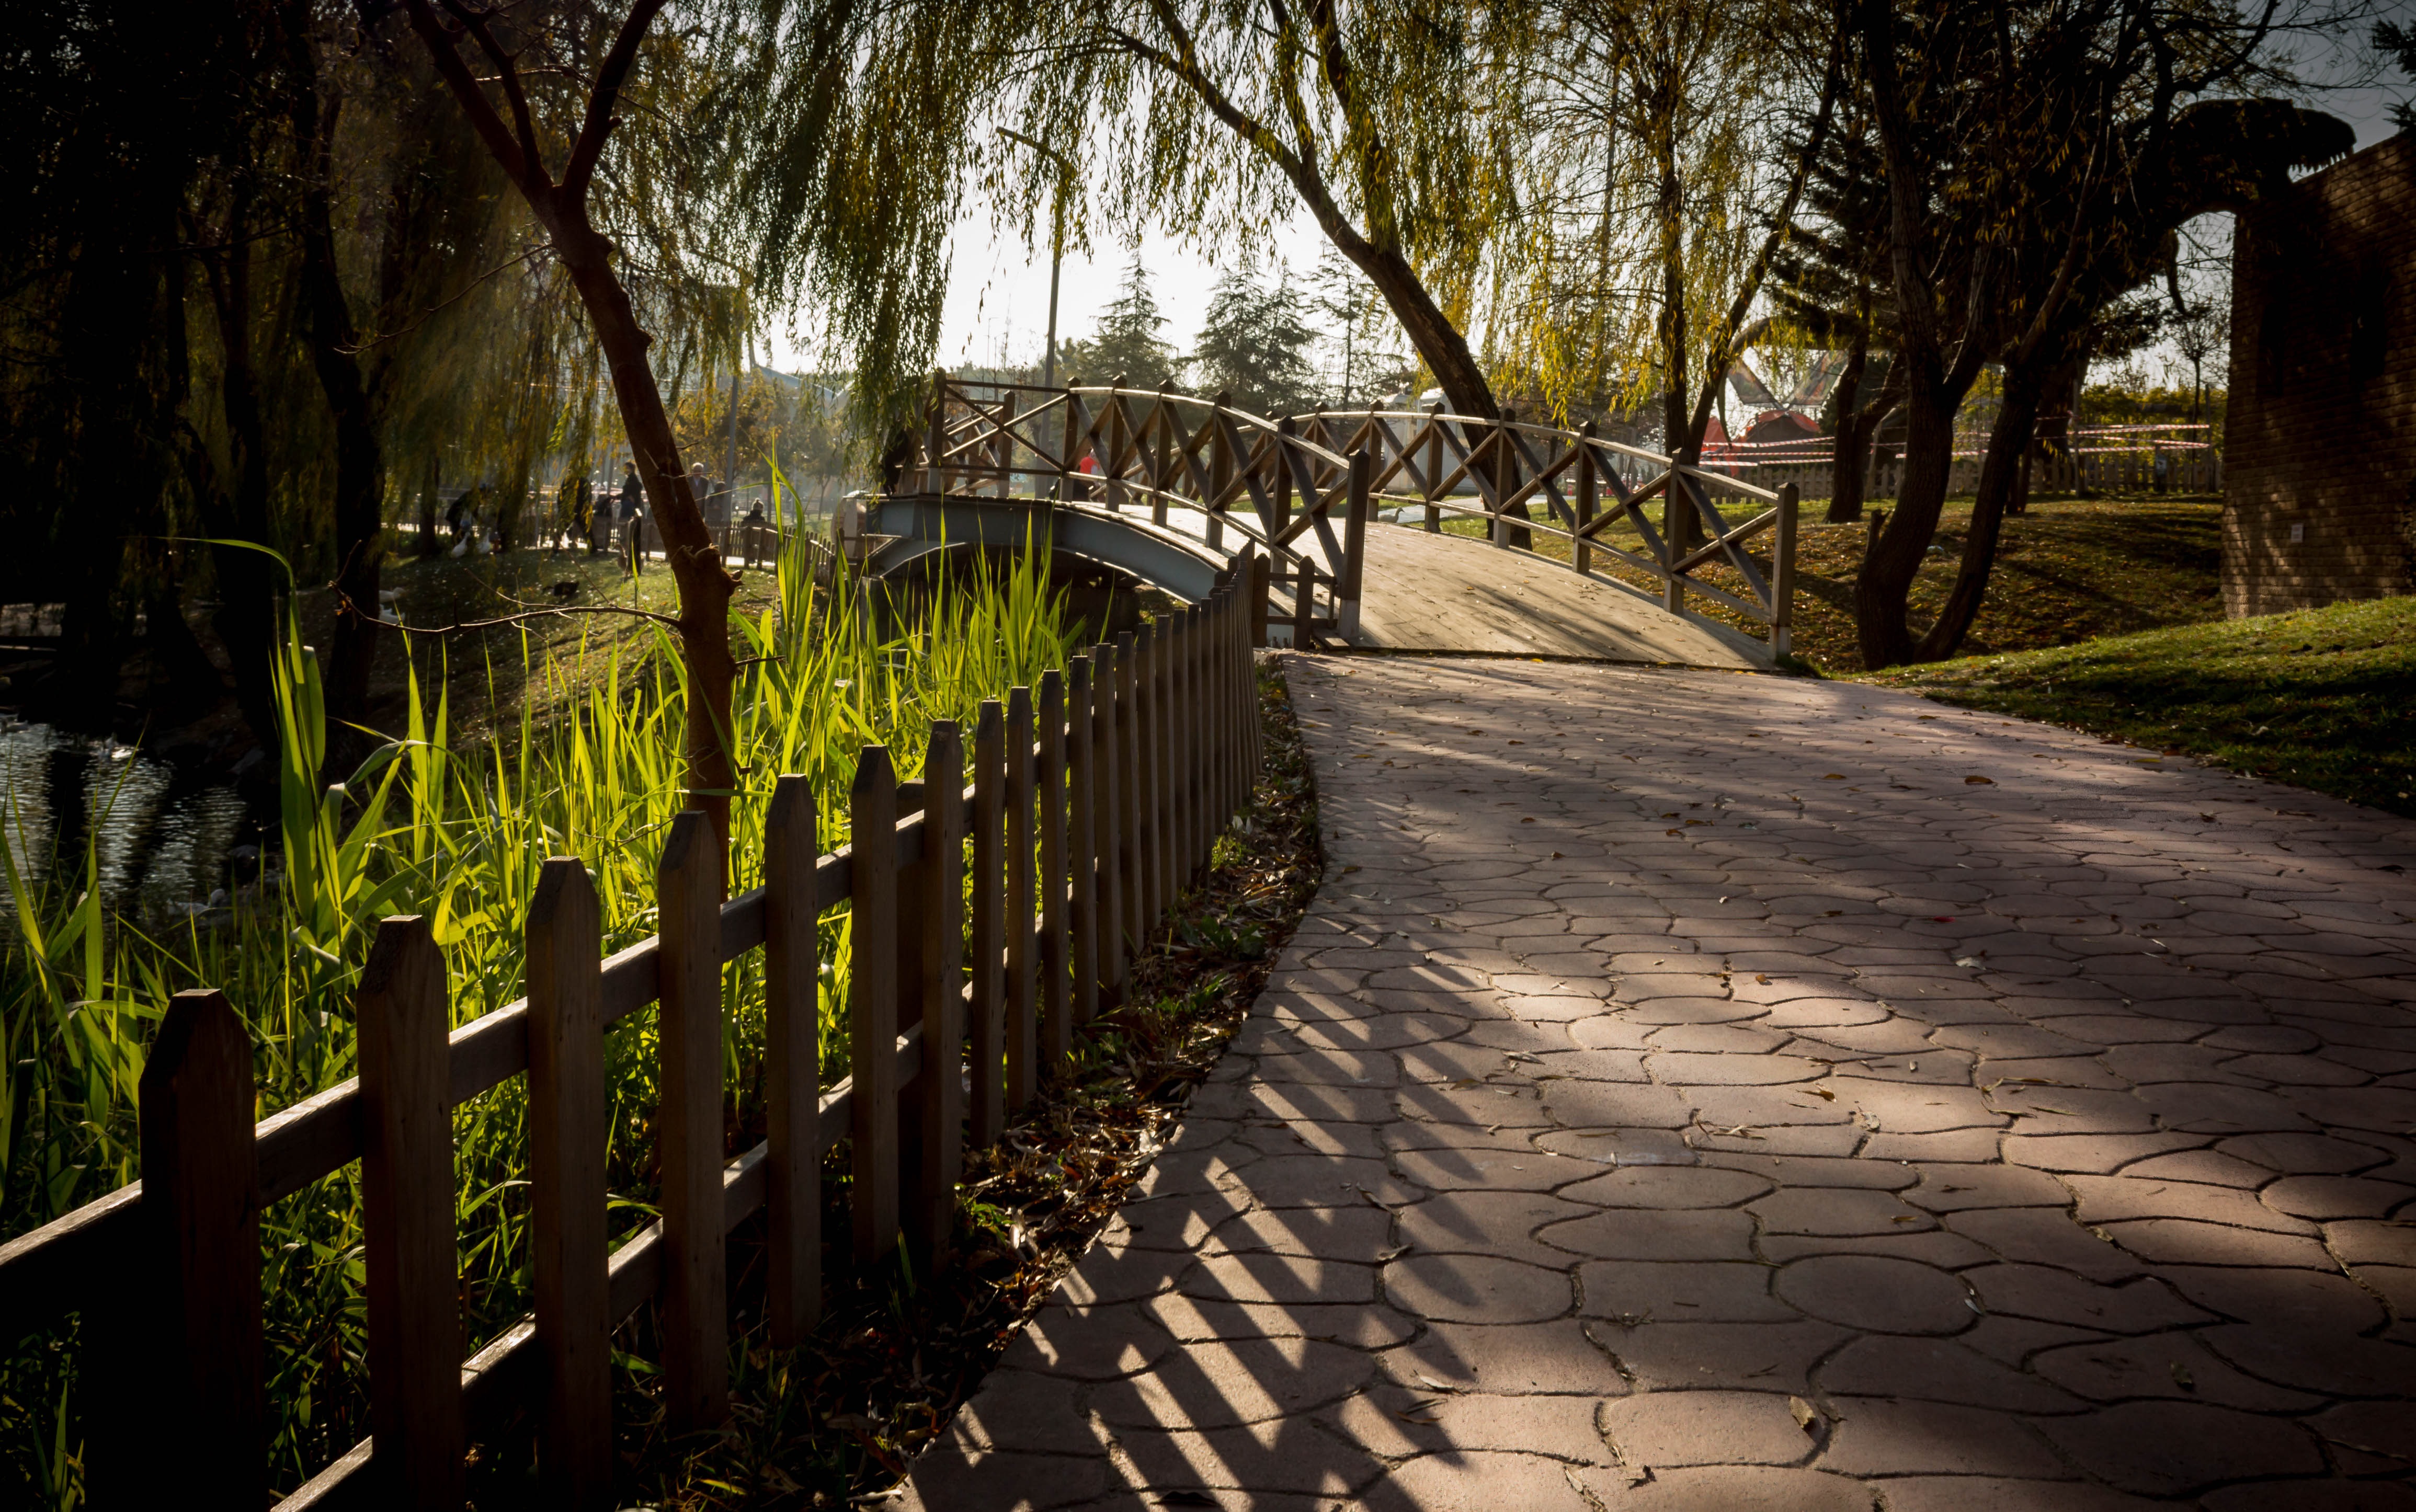
landscape, tree, nature, forest, light, fence, sunset, road, street, sunlight, morning, flower, perspective, evening, green, color, autumn, park, shadow, garden, season, waterway, loneliness, turkey, composition, istanbul, beautiful, day, day light, urban area, ig turkey, nature turkey